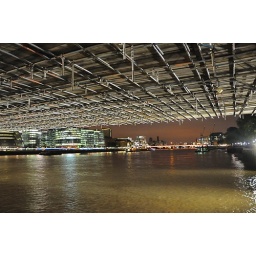
tower bridge by night